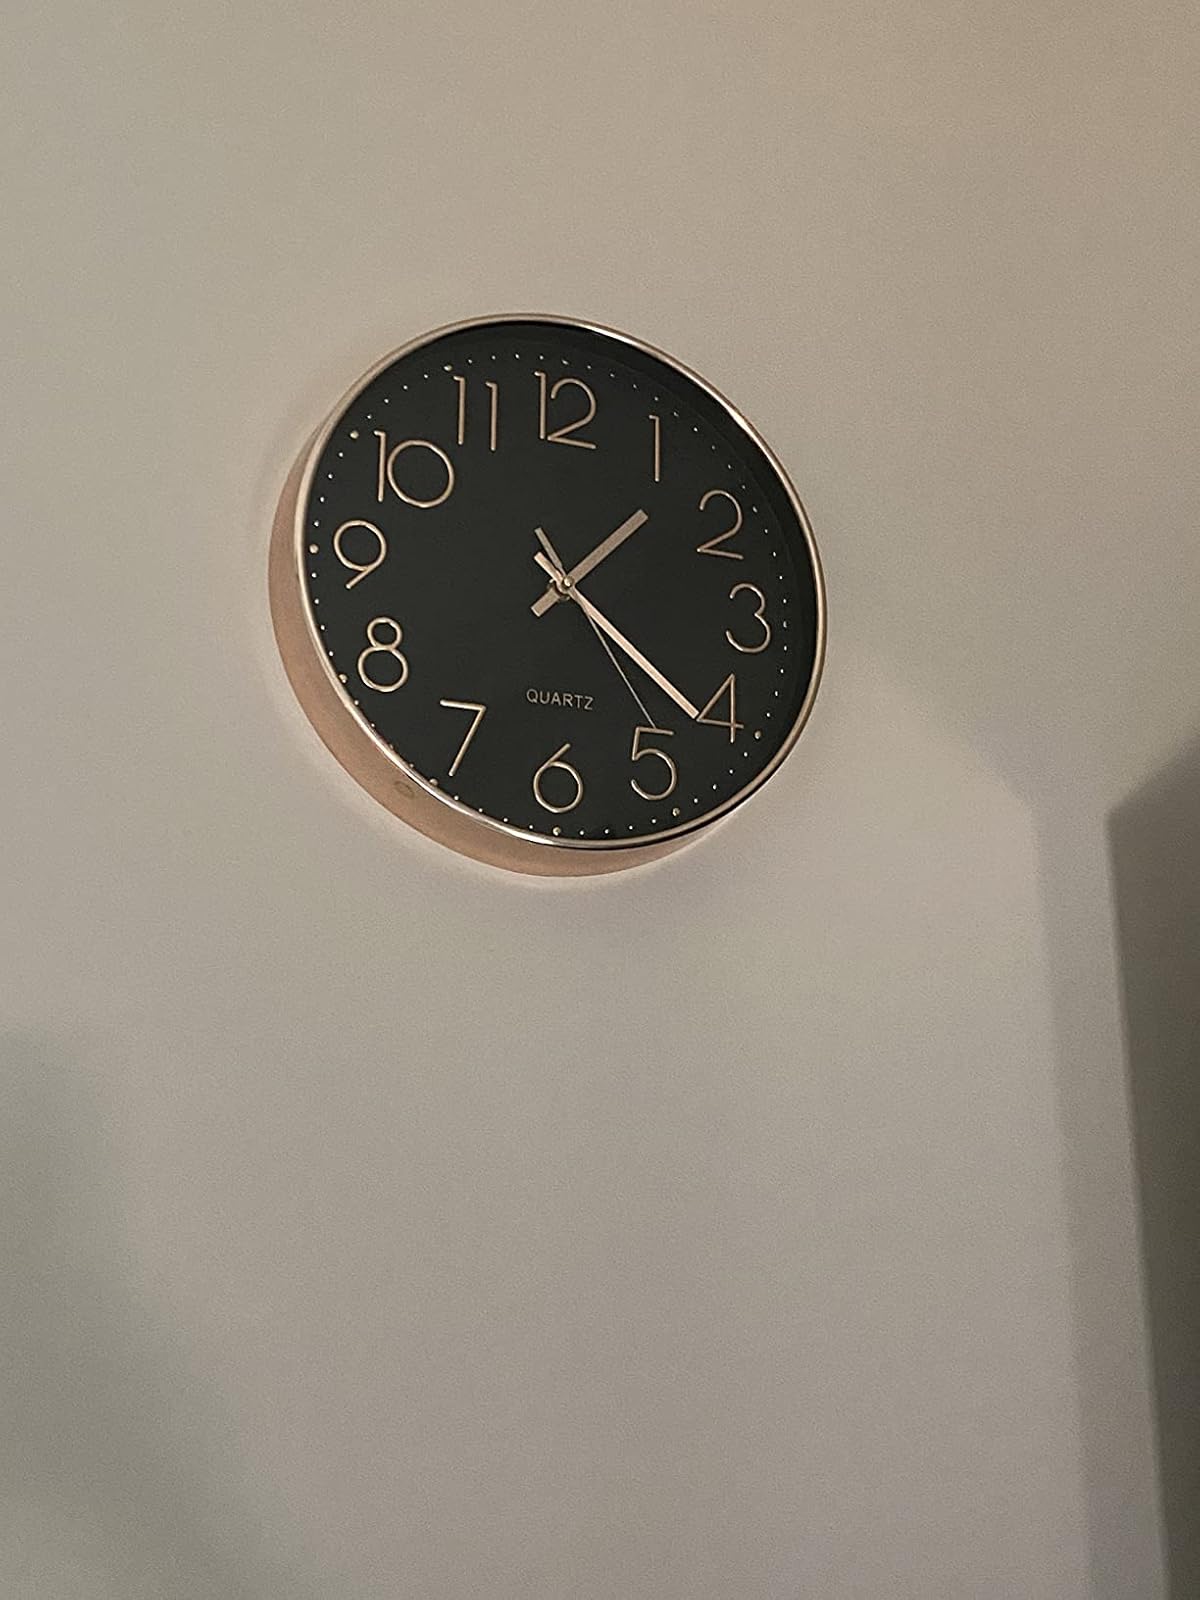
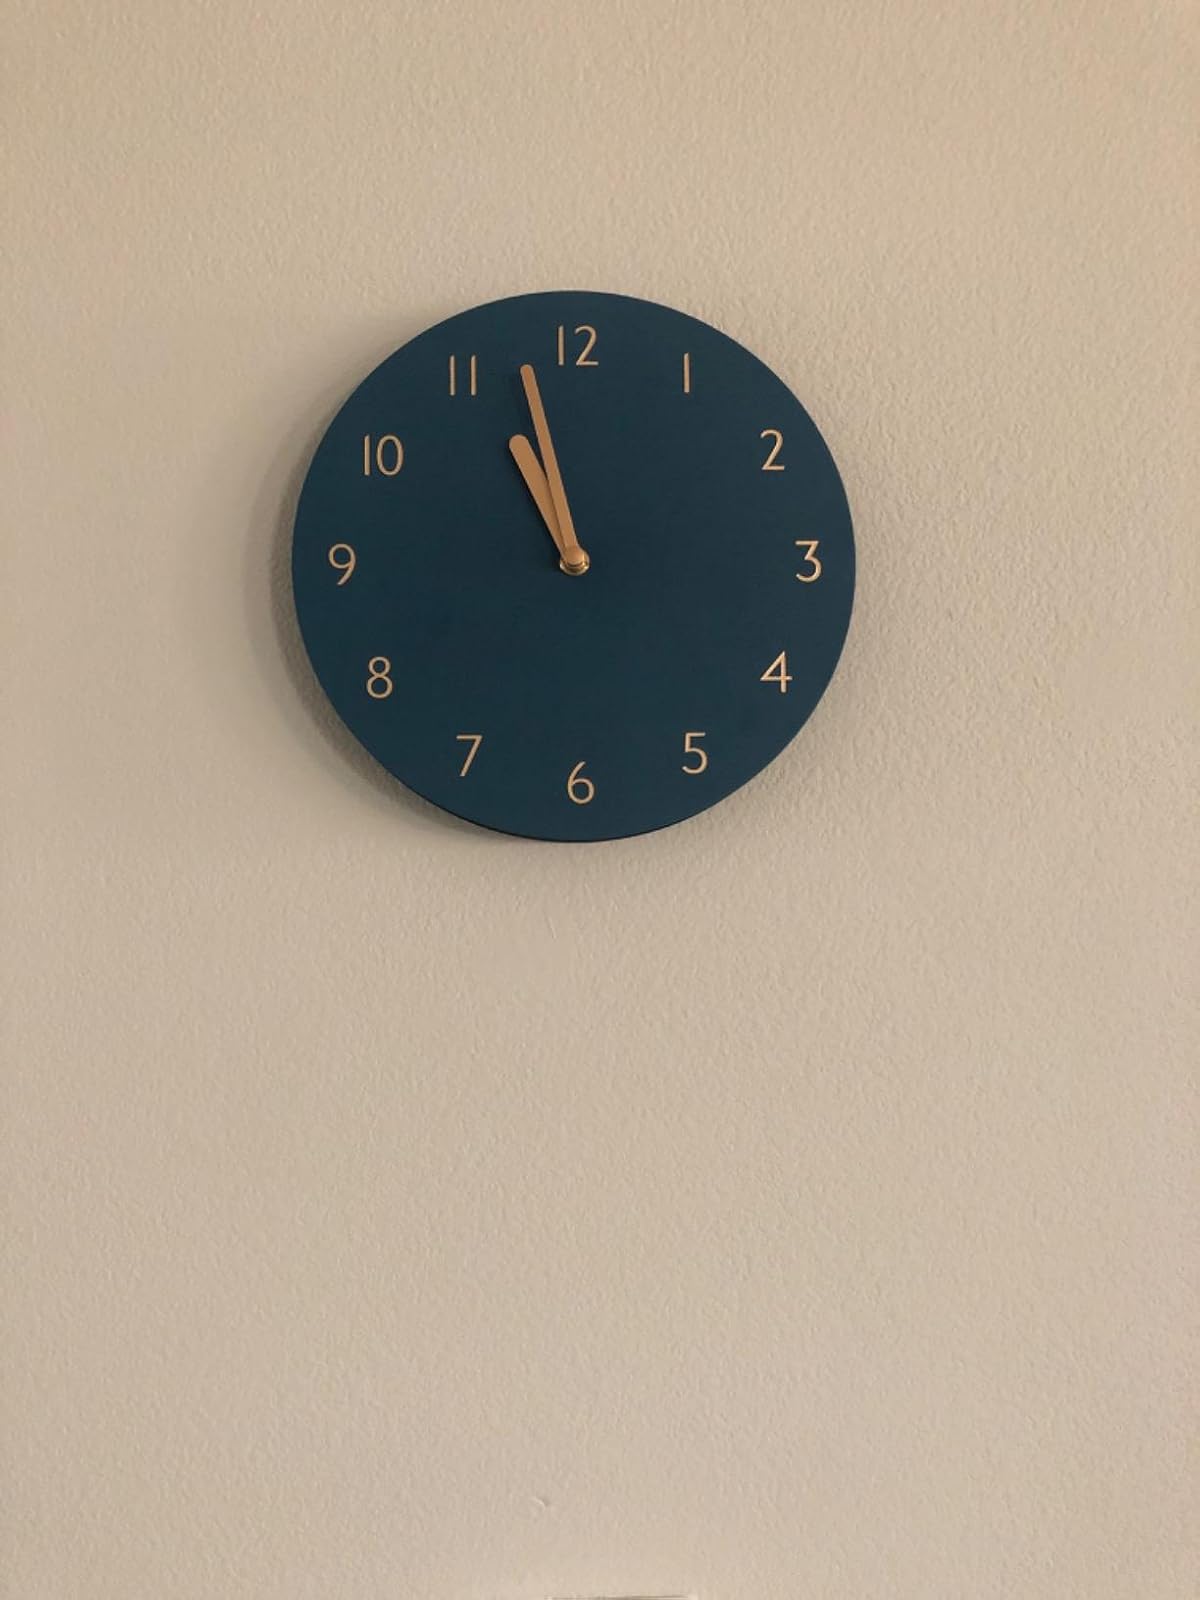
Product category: clock
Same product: no